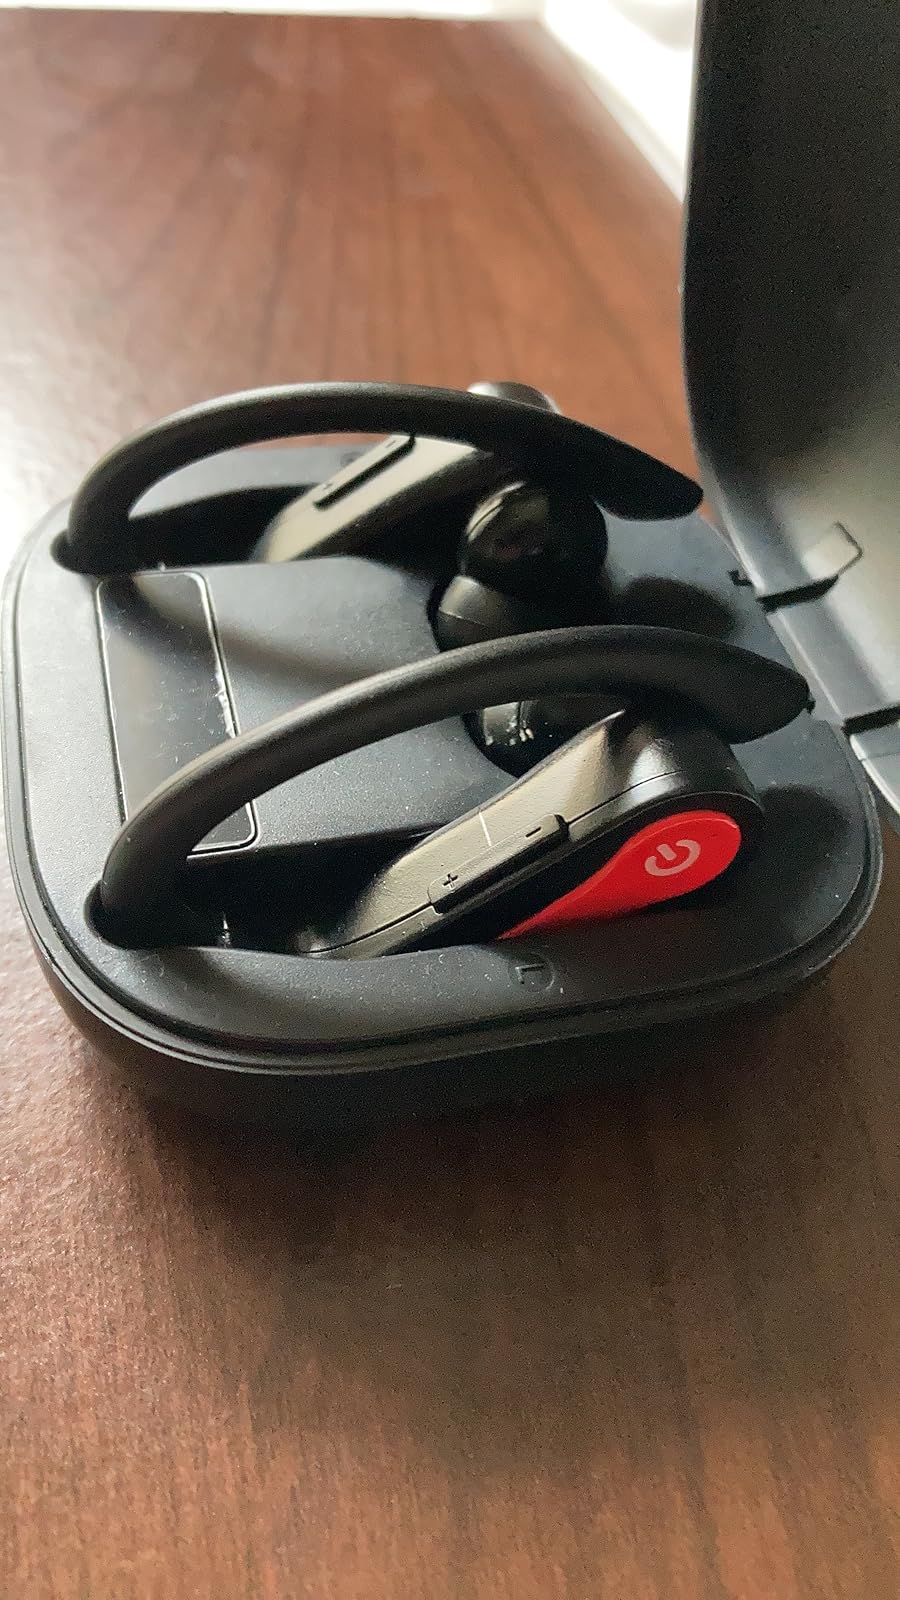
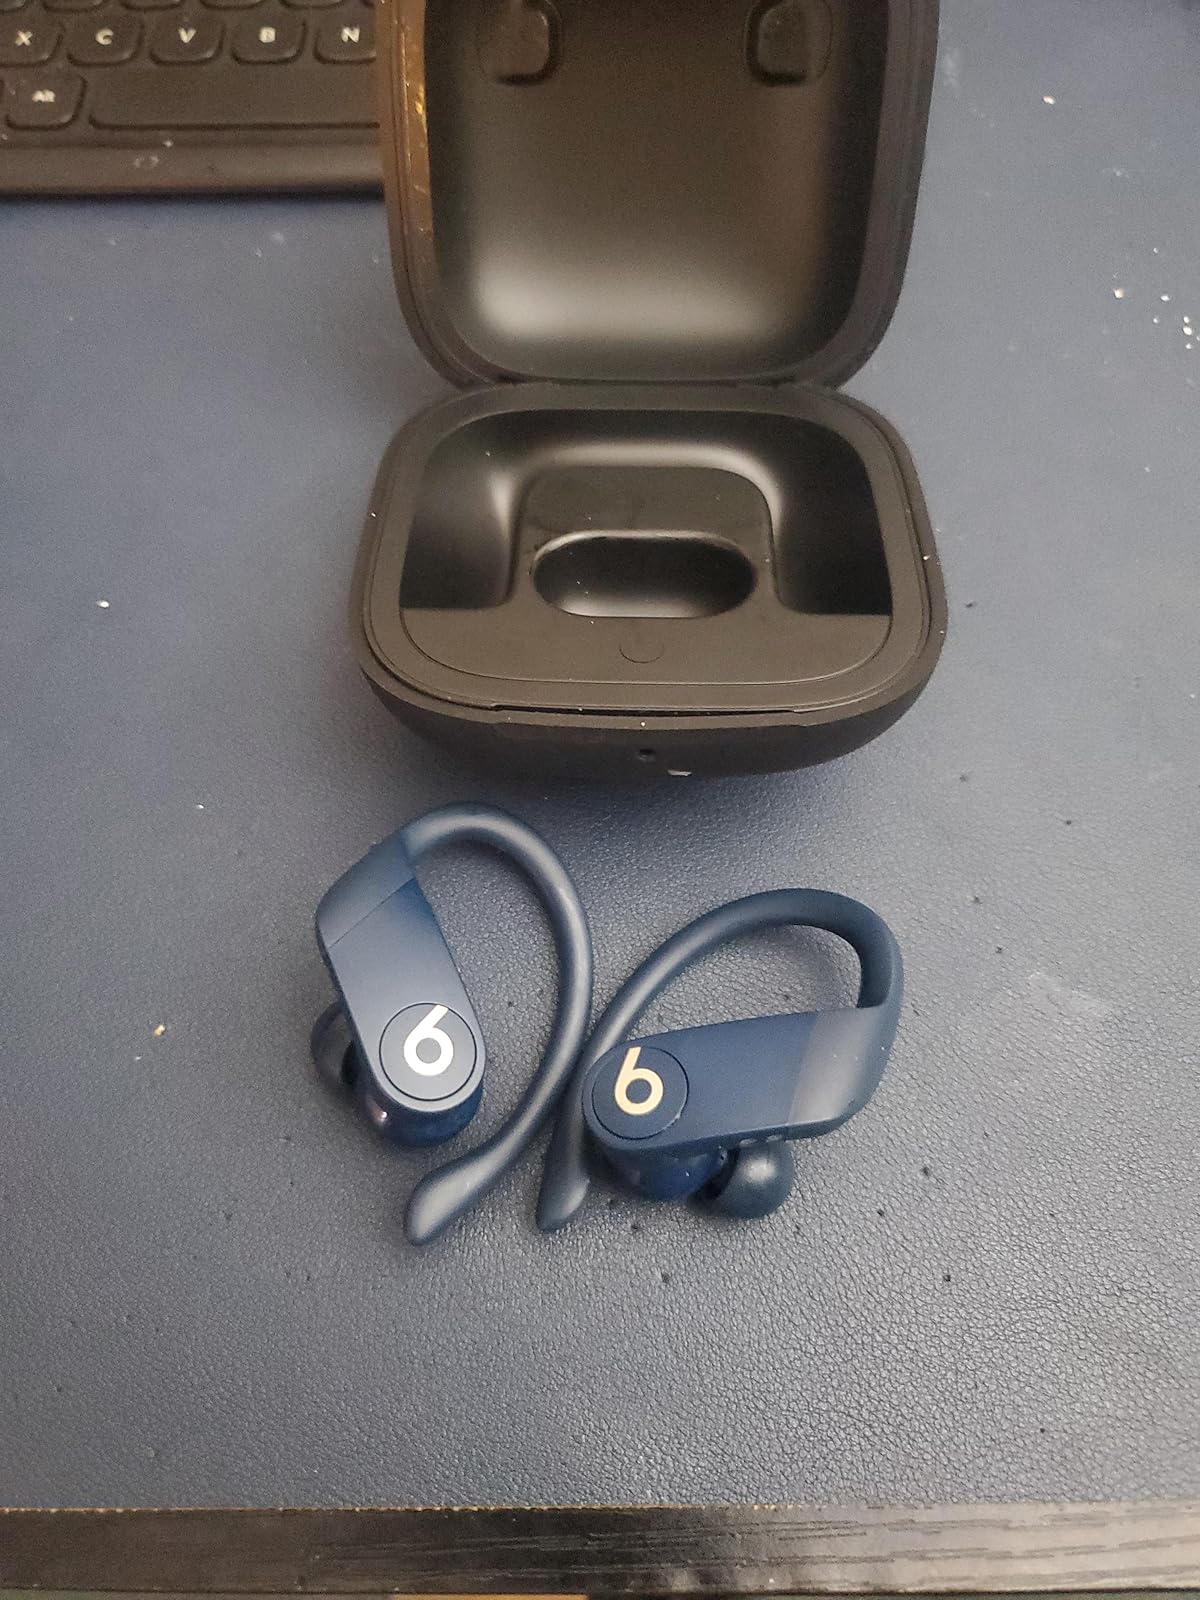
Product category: earbuds
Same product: no